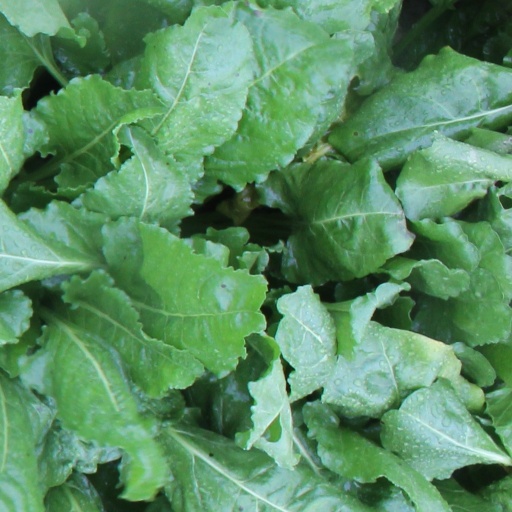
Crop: sugar beet